Berwyn railway station

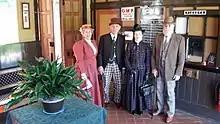
Victorian re-enactors inside the station's waiting room during the Llangollen Railway's Victorian Weekend

From 1865 until the mid-1950s, the station master was the key authority figure at Berwyn railway station, well-respected with significant local social standing. He sold tickets, handled parcels, tended to the station's coal fires and ensured passengers were safe. In his spare time, the station master also looked after the station's floral and vegetable gardens.